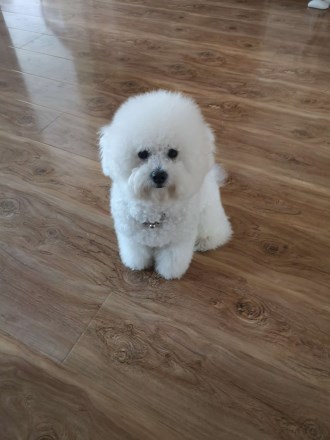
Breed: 3083-n000117-Bichon_Frise